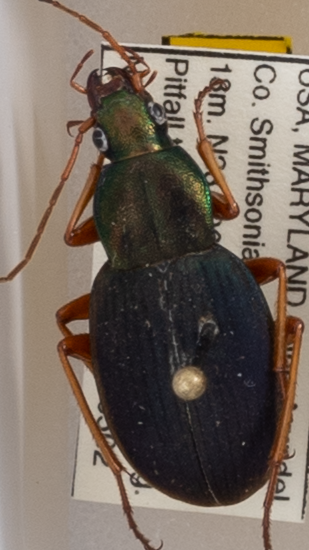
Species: Chlaenius aestivus
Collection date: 2019-05-02
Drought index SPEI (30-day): -0.858
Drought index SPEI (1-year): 2.09
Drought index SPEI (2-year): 1.546